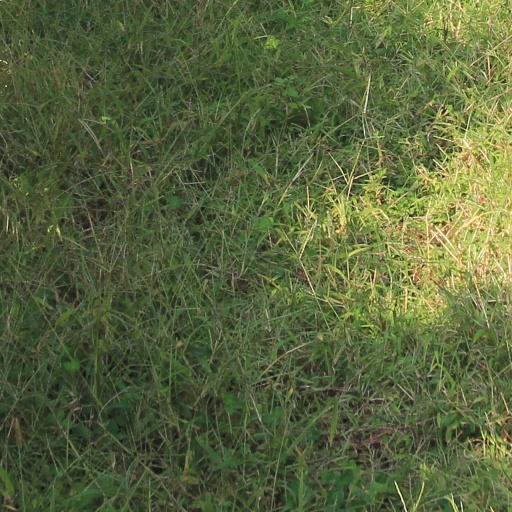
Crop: grape